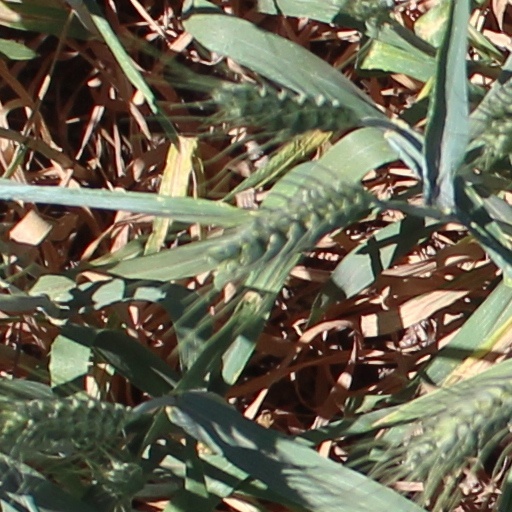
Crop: wheat